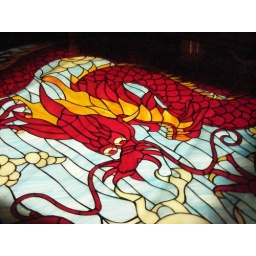
A stained glass table lit from below featuring a Chinese Red.